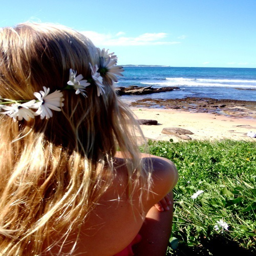
as i gaze upon the sea !